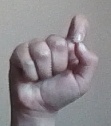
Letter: fa